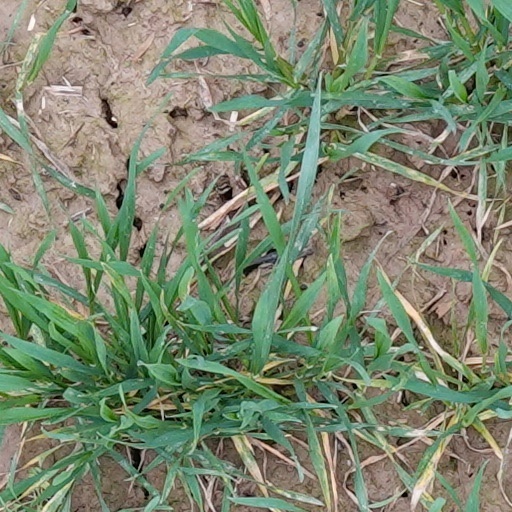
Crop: wheat